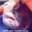
Label: shark